OK Go

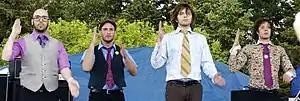
OK Go at the Albany Tulip Festival (May 2006)

The band's second album, "Oh No", was recorded in Malmö, Sweden, in the fall of 2004 and was produced by Tore Johansson (the Cardigans, Franz Ferdinand) and mixed by Dave Sardy (Nine Inch Nails, Jet, System of a Down). In February 2005, Andy Duncan left the band, citing creative differences, major label pressures, and the band's rigorous touring schedule. Duncan was replaced by Andy Ross, who beat out 34 other guitarists who auditioned for the role, in a process that ended with each candidate being asked about their willingness to do a choreographed dance on stage. Ross introduced himself to the band's fans by writing a blog post entitled "The Will To Rock", in which he detailed life on the road, beginning with his first show with the band on February 18, 2005.